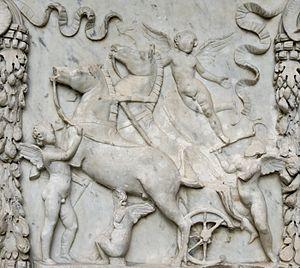
Amours jouant avec les armes et le char de Mars, panneau d'un autel consacré à Mars et Vénus. Marbre, œuvre romaine de la fin du règne de Trajan (98-117 ap. J.-C.), réemployée sous le règne d'Hadrien (117-132 ap. J.-C.) comme base pour une statue du dieu Silvain. Provenance
La place des Corporations est un des principaux édifices d'Ostie de la période impériale, situé près du centre de la cité, adossé au mur de fond du théâtre. Entourée de colonnades dont il ne reste que peu de vestiges, la place conserve encore un ensemble de mosaïques qui présente un grand intérêt pour les historiens de la Rome antique : elles apportent des informations sur le commerce maritime et les techniques navales au IIᵉ siècle, et démontrent que la place regroupait en un même lieu les divers entrepreneurs d’Ostie et des représentations commerciales de villes de l’Empire romain en relation avec le port d’Ostie. La fonction de ces installations, déduite des inscriptions dédiées à des magistrats responsables de l’Annone, est très probablement celle de bureaux d'armateurs et de marchands de nombreuses villes portuaires, où l'on pouvait au mieux négocier le transport et la vente des marchandises destinées au ravitaillement de Rome. C’est pourquoi ce nom de place des corporations donné par les premiers fouilleurs paraît impropre, puisqu’un seul des emplacements connus concerne une corporation d’Ostie, celle des tanneurs.